Taupō Swamp

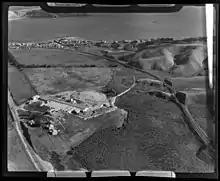
Southern end of Taupō Swamp in 1947 showing farm paddocks and a tile factory.

Taupō Swamp was included in the area that was settled from 1824 by the Ngāti Toa Rangatira people after having won battles against local iwi. During this time the area was a salt water lagoon and an inlet of Porirua harbour. The wider area was used by Māori for mahinga kai (food cultivation and gathering).